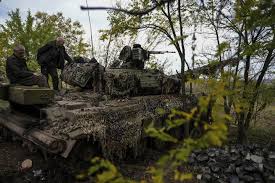
Label: Tank